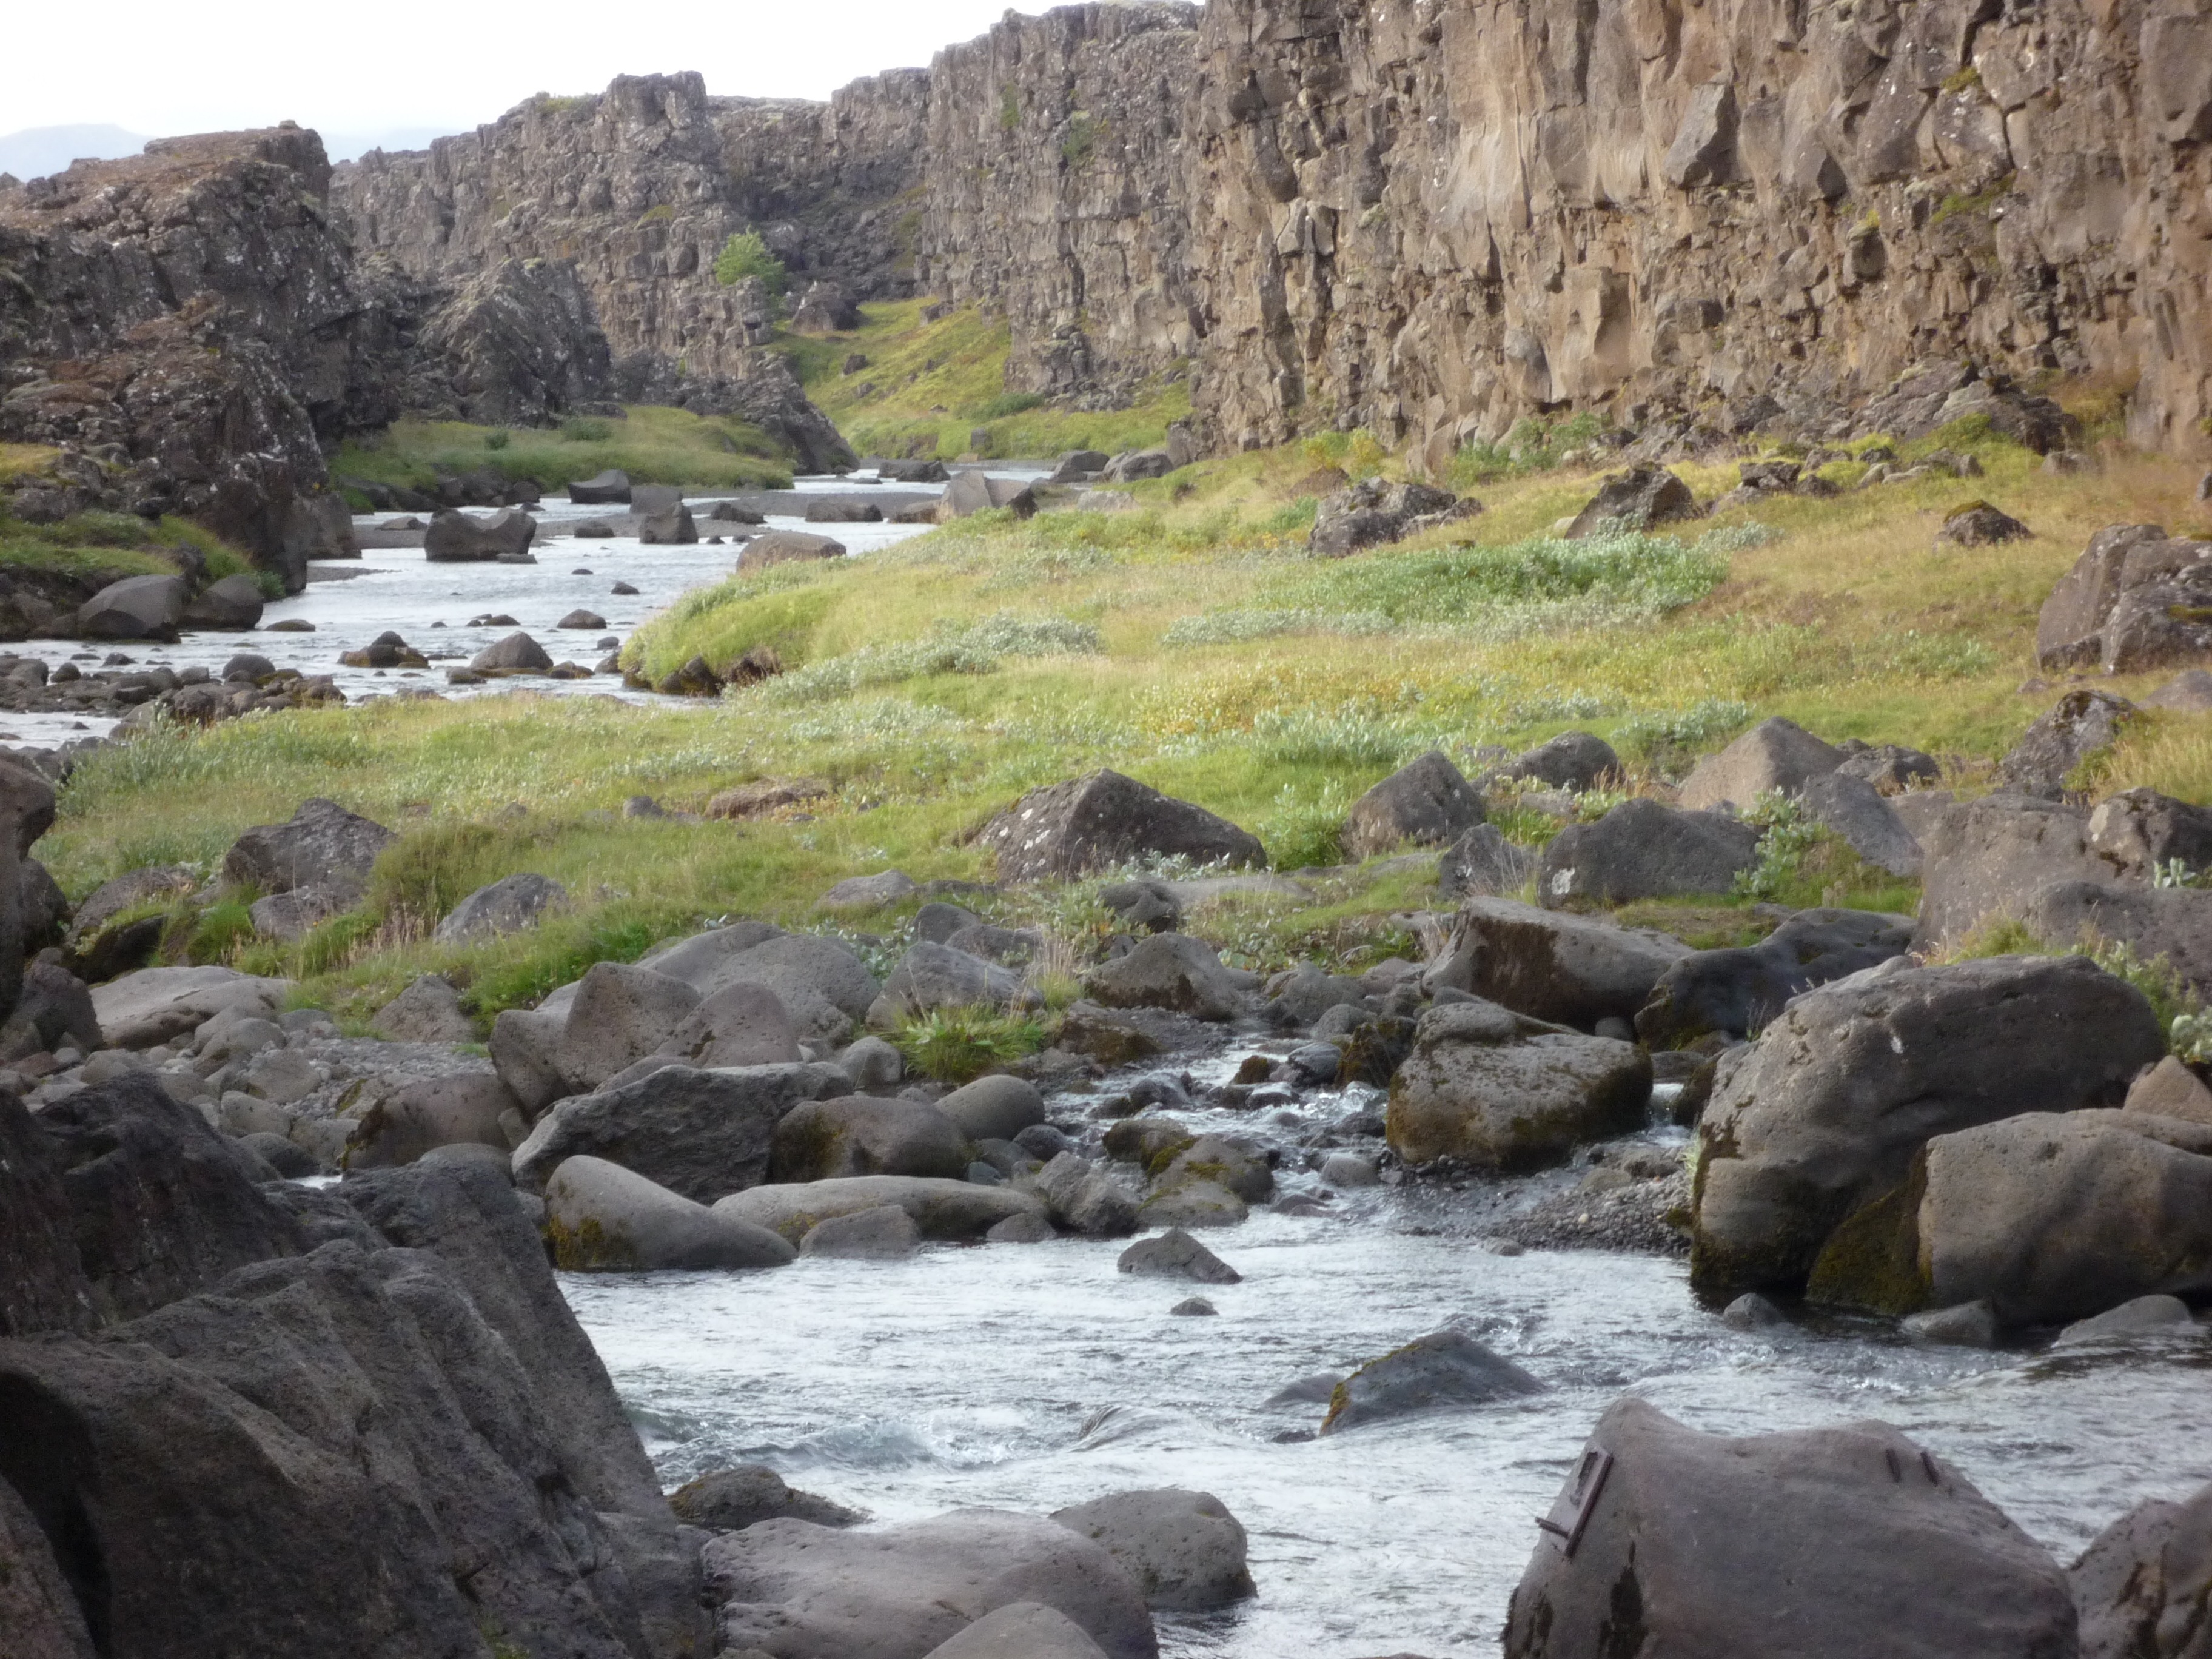
landscape, coast, nature, rock, waterfall, wilderness, mountain, river, valley, stream, rapid, iceland, terrain, body of water, geology, plateau, water feature, wadi, landform